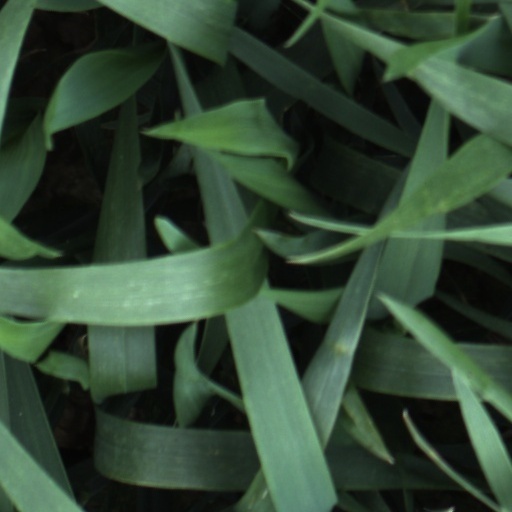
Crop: wheat